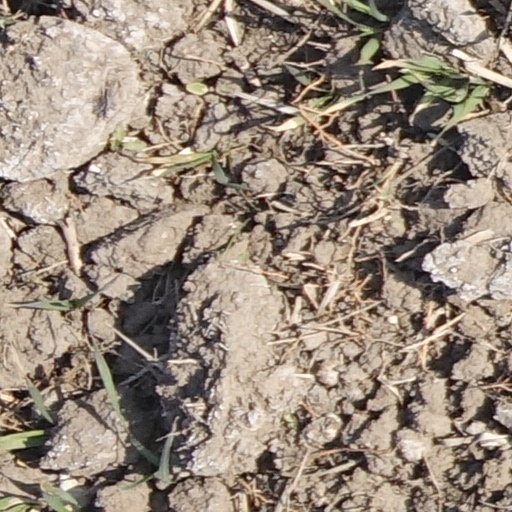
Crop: wheat